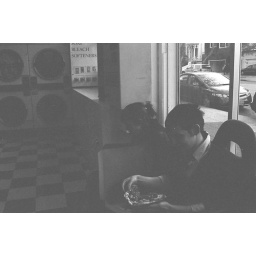
pizza in the wash house